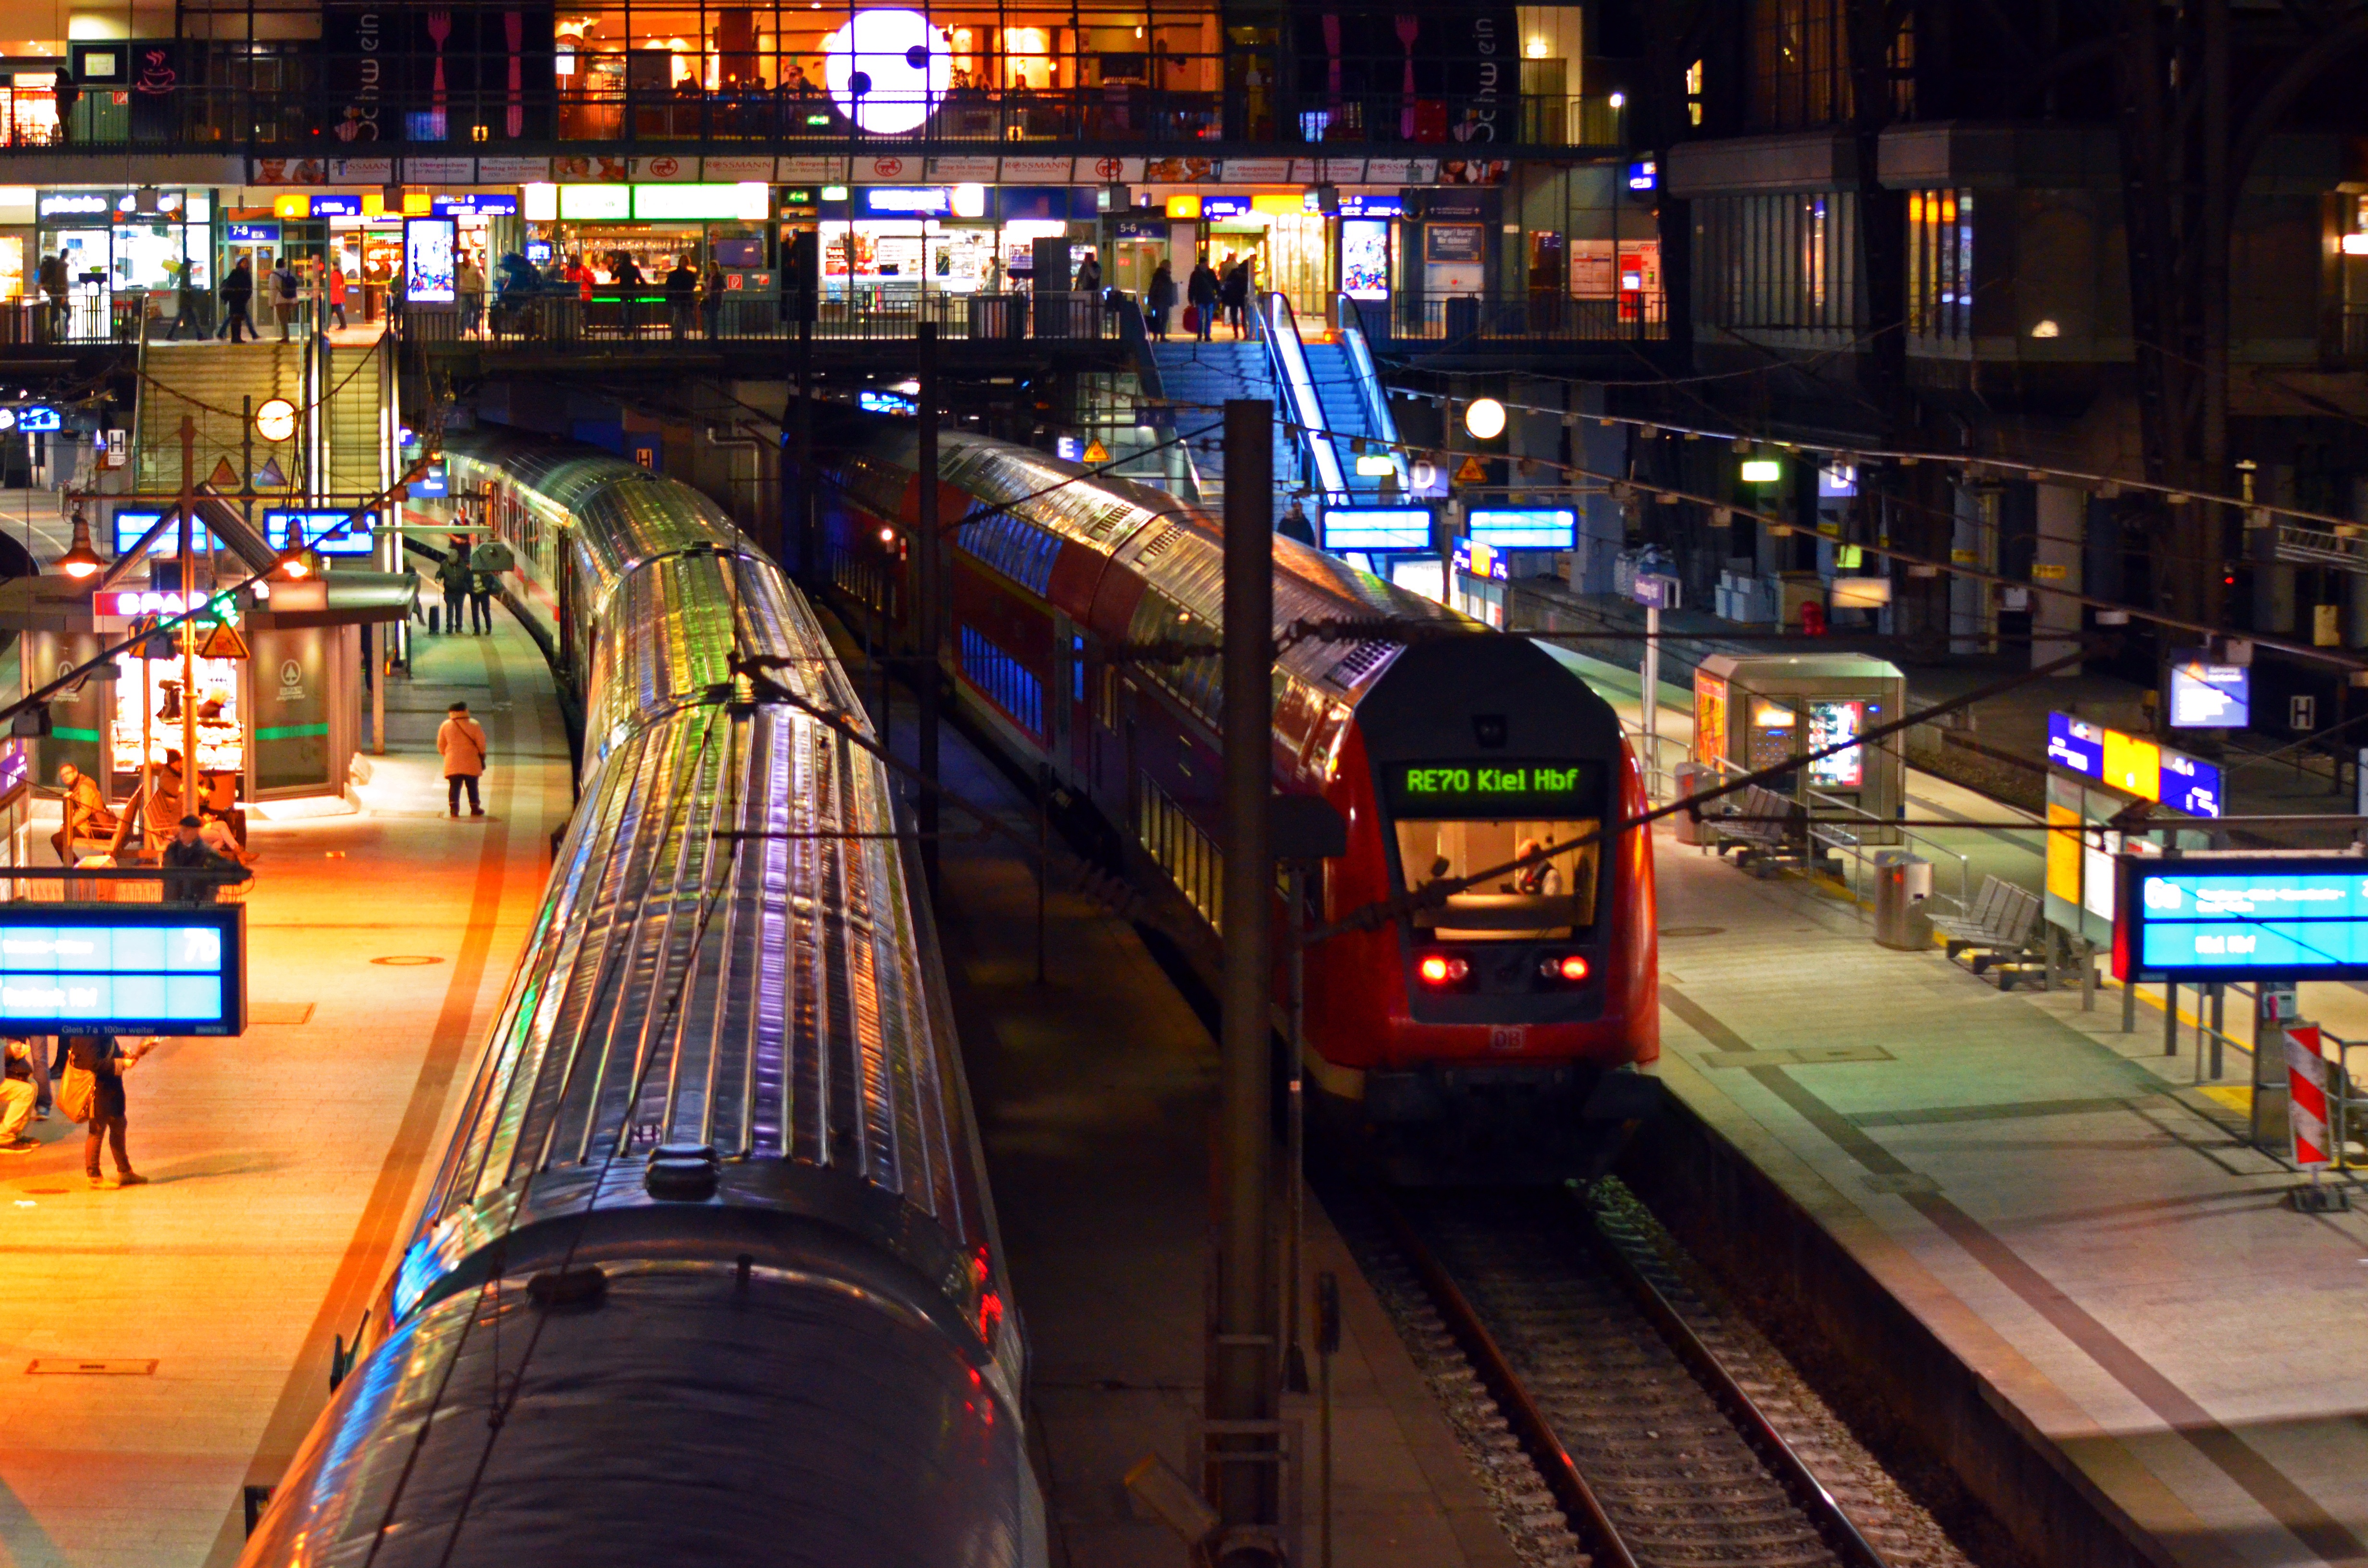
traffic, night, train, cityscape, transport, evening, vehicle, train station, platform, public transport, railroad track, trains, railway station, central station, hamburg, gleise, rail traffic, rail tickets, urban area, metropolitan area, rapid transit